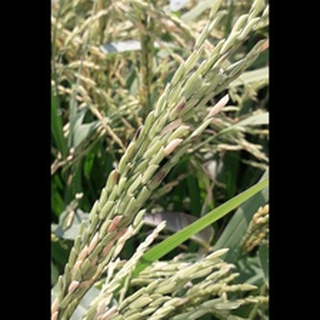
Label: diseased_rice